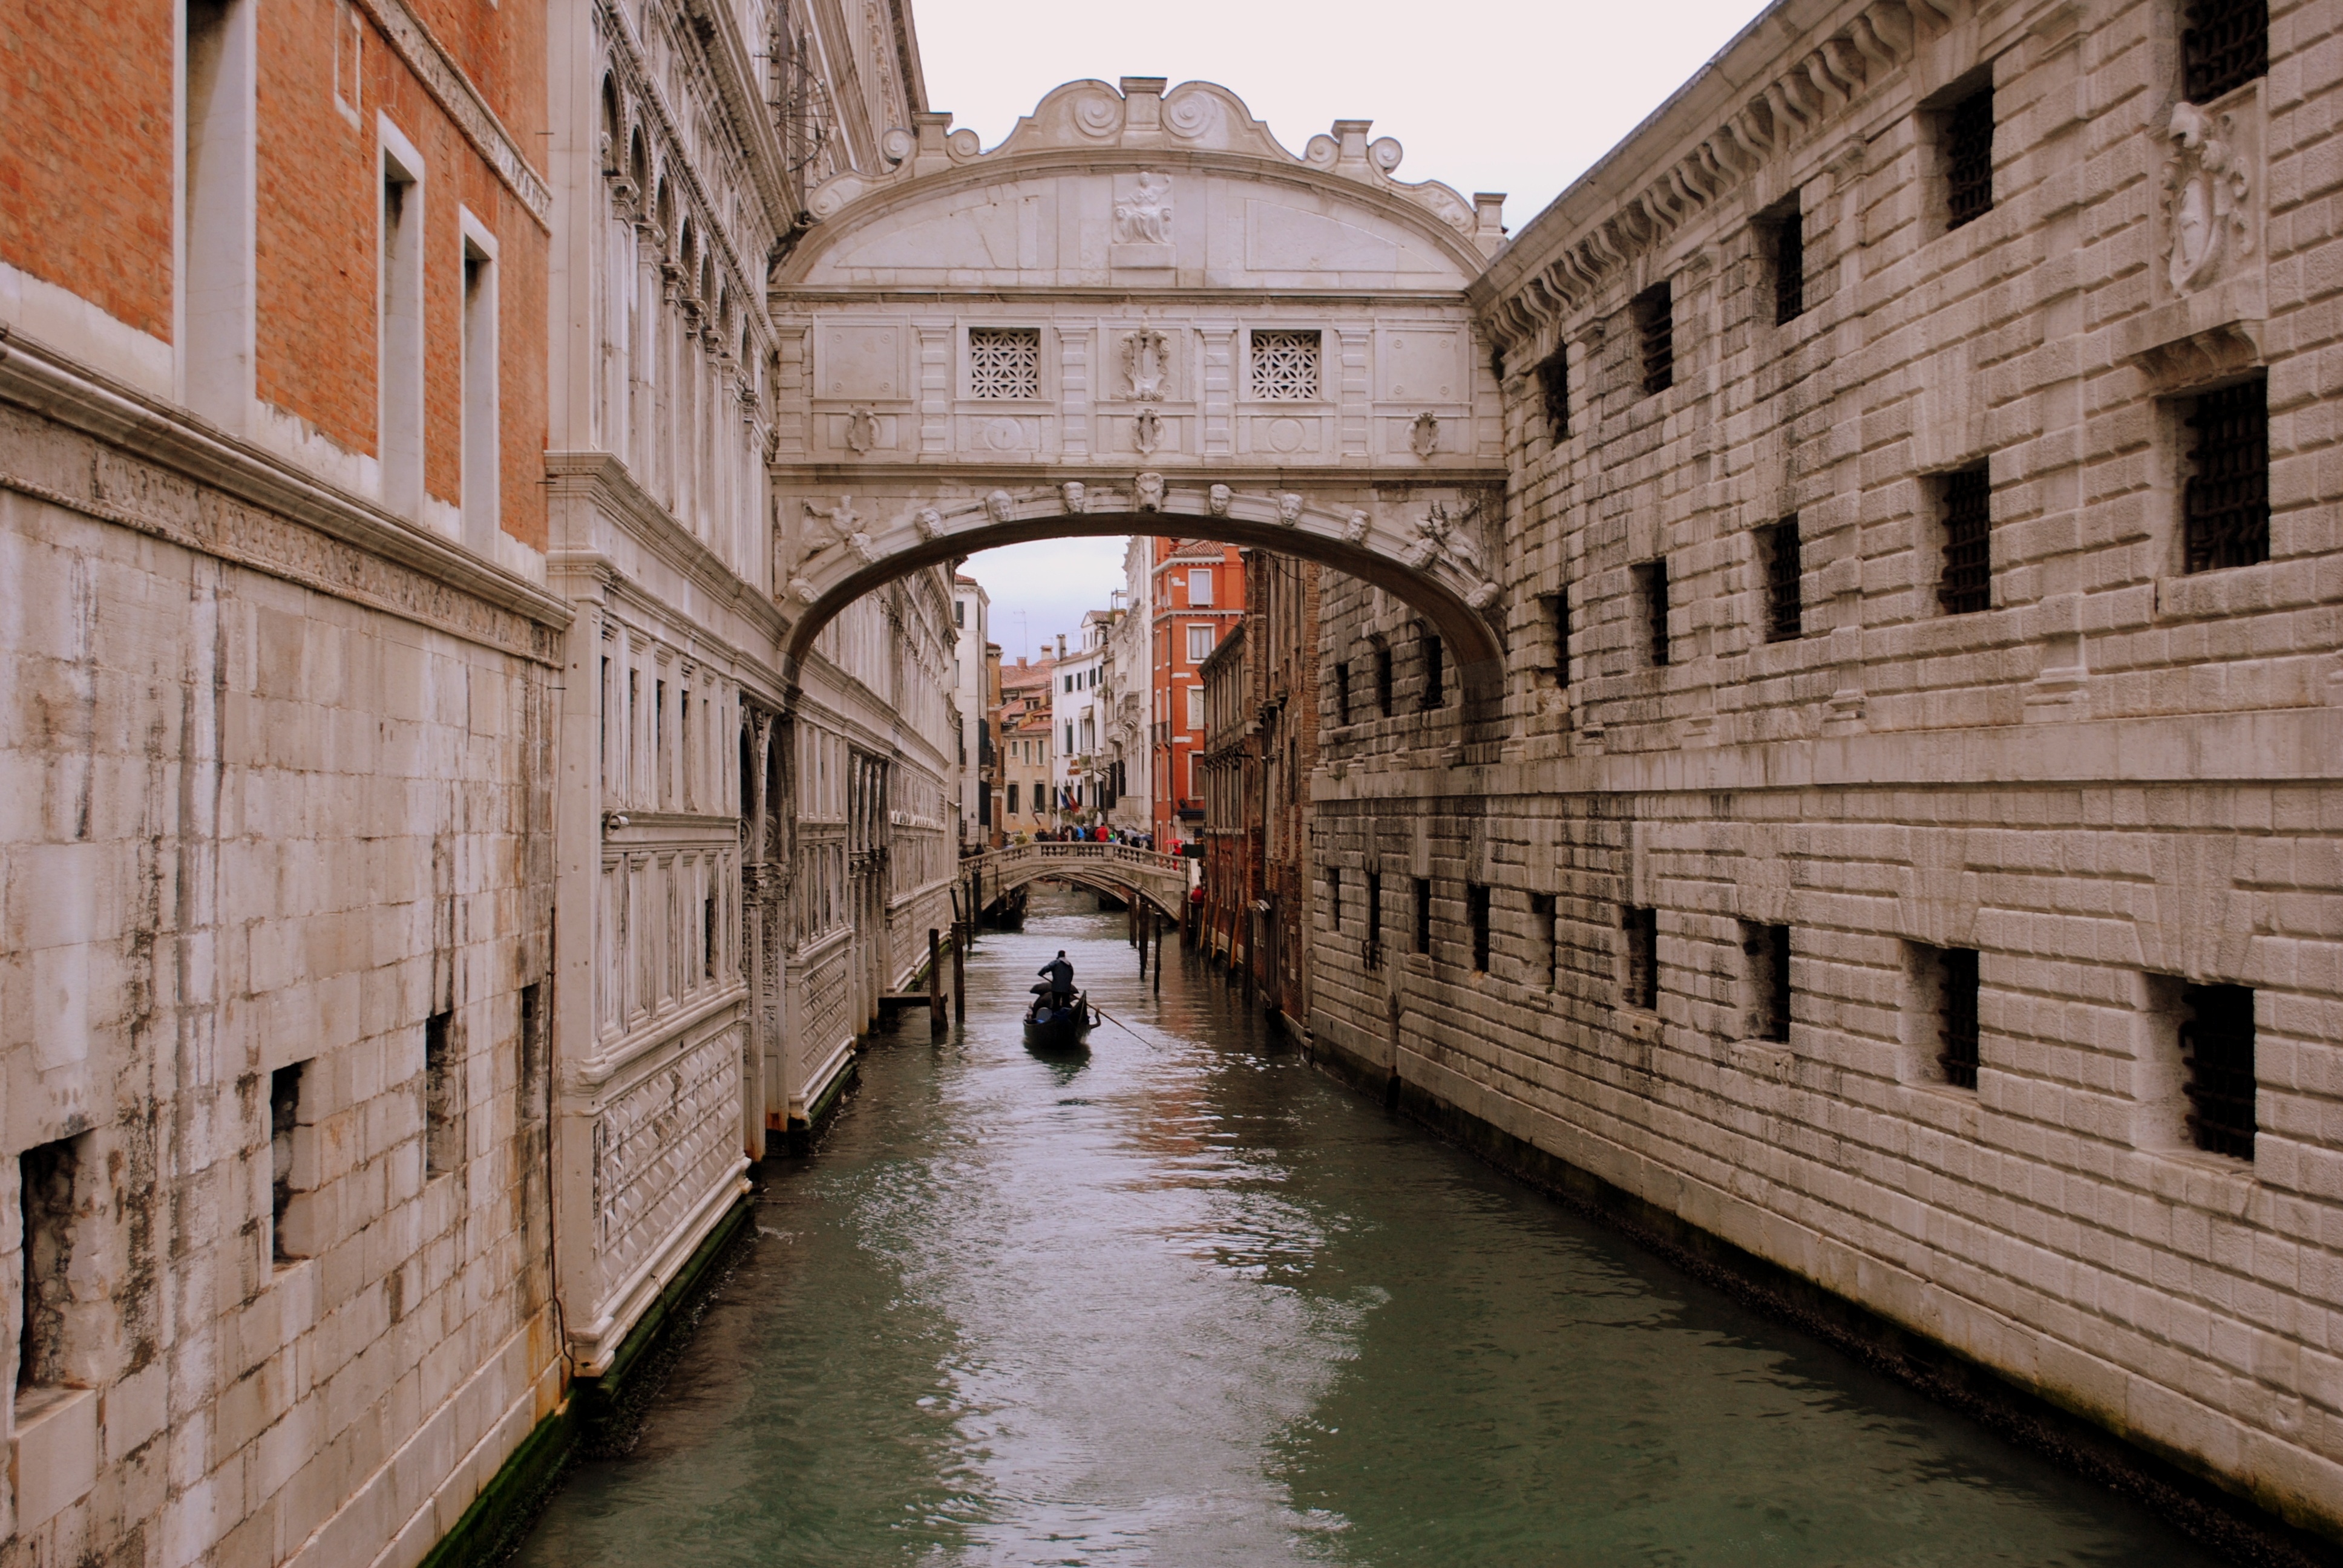
architecture, canal, travel, italy, venice, waterway, bridge of sighs, urban area